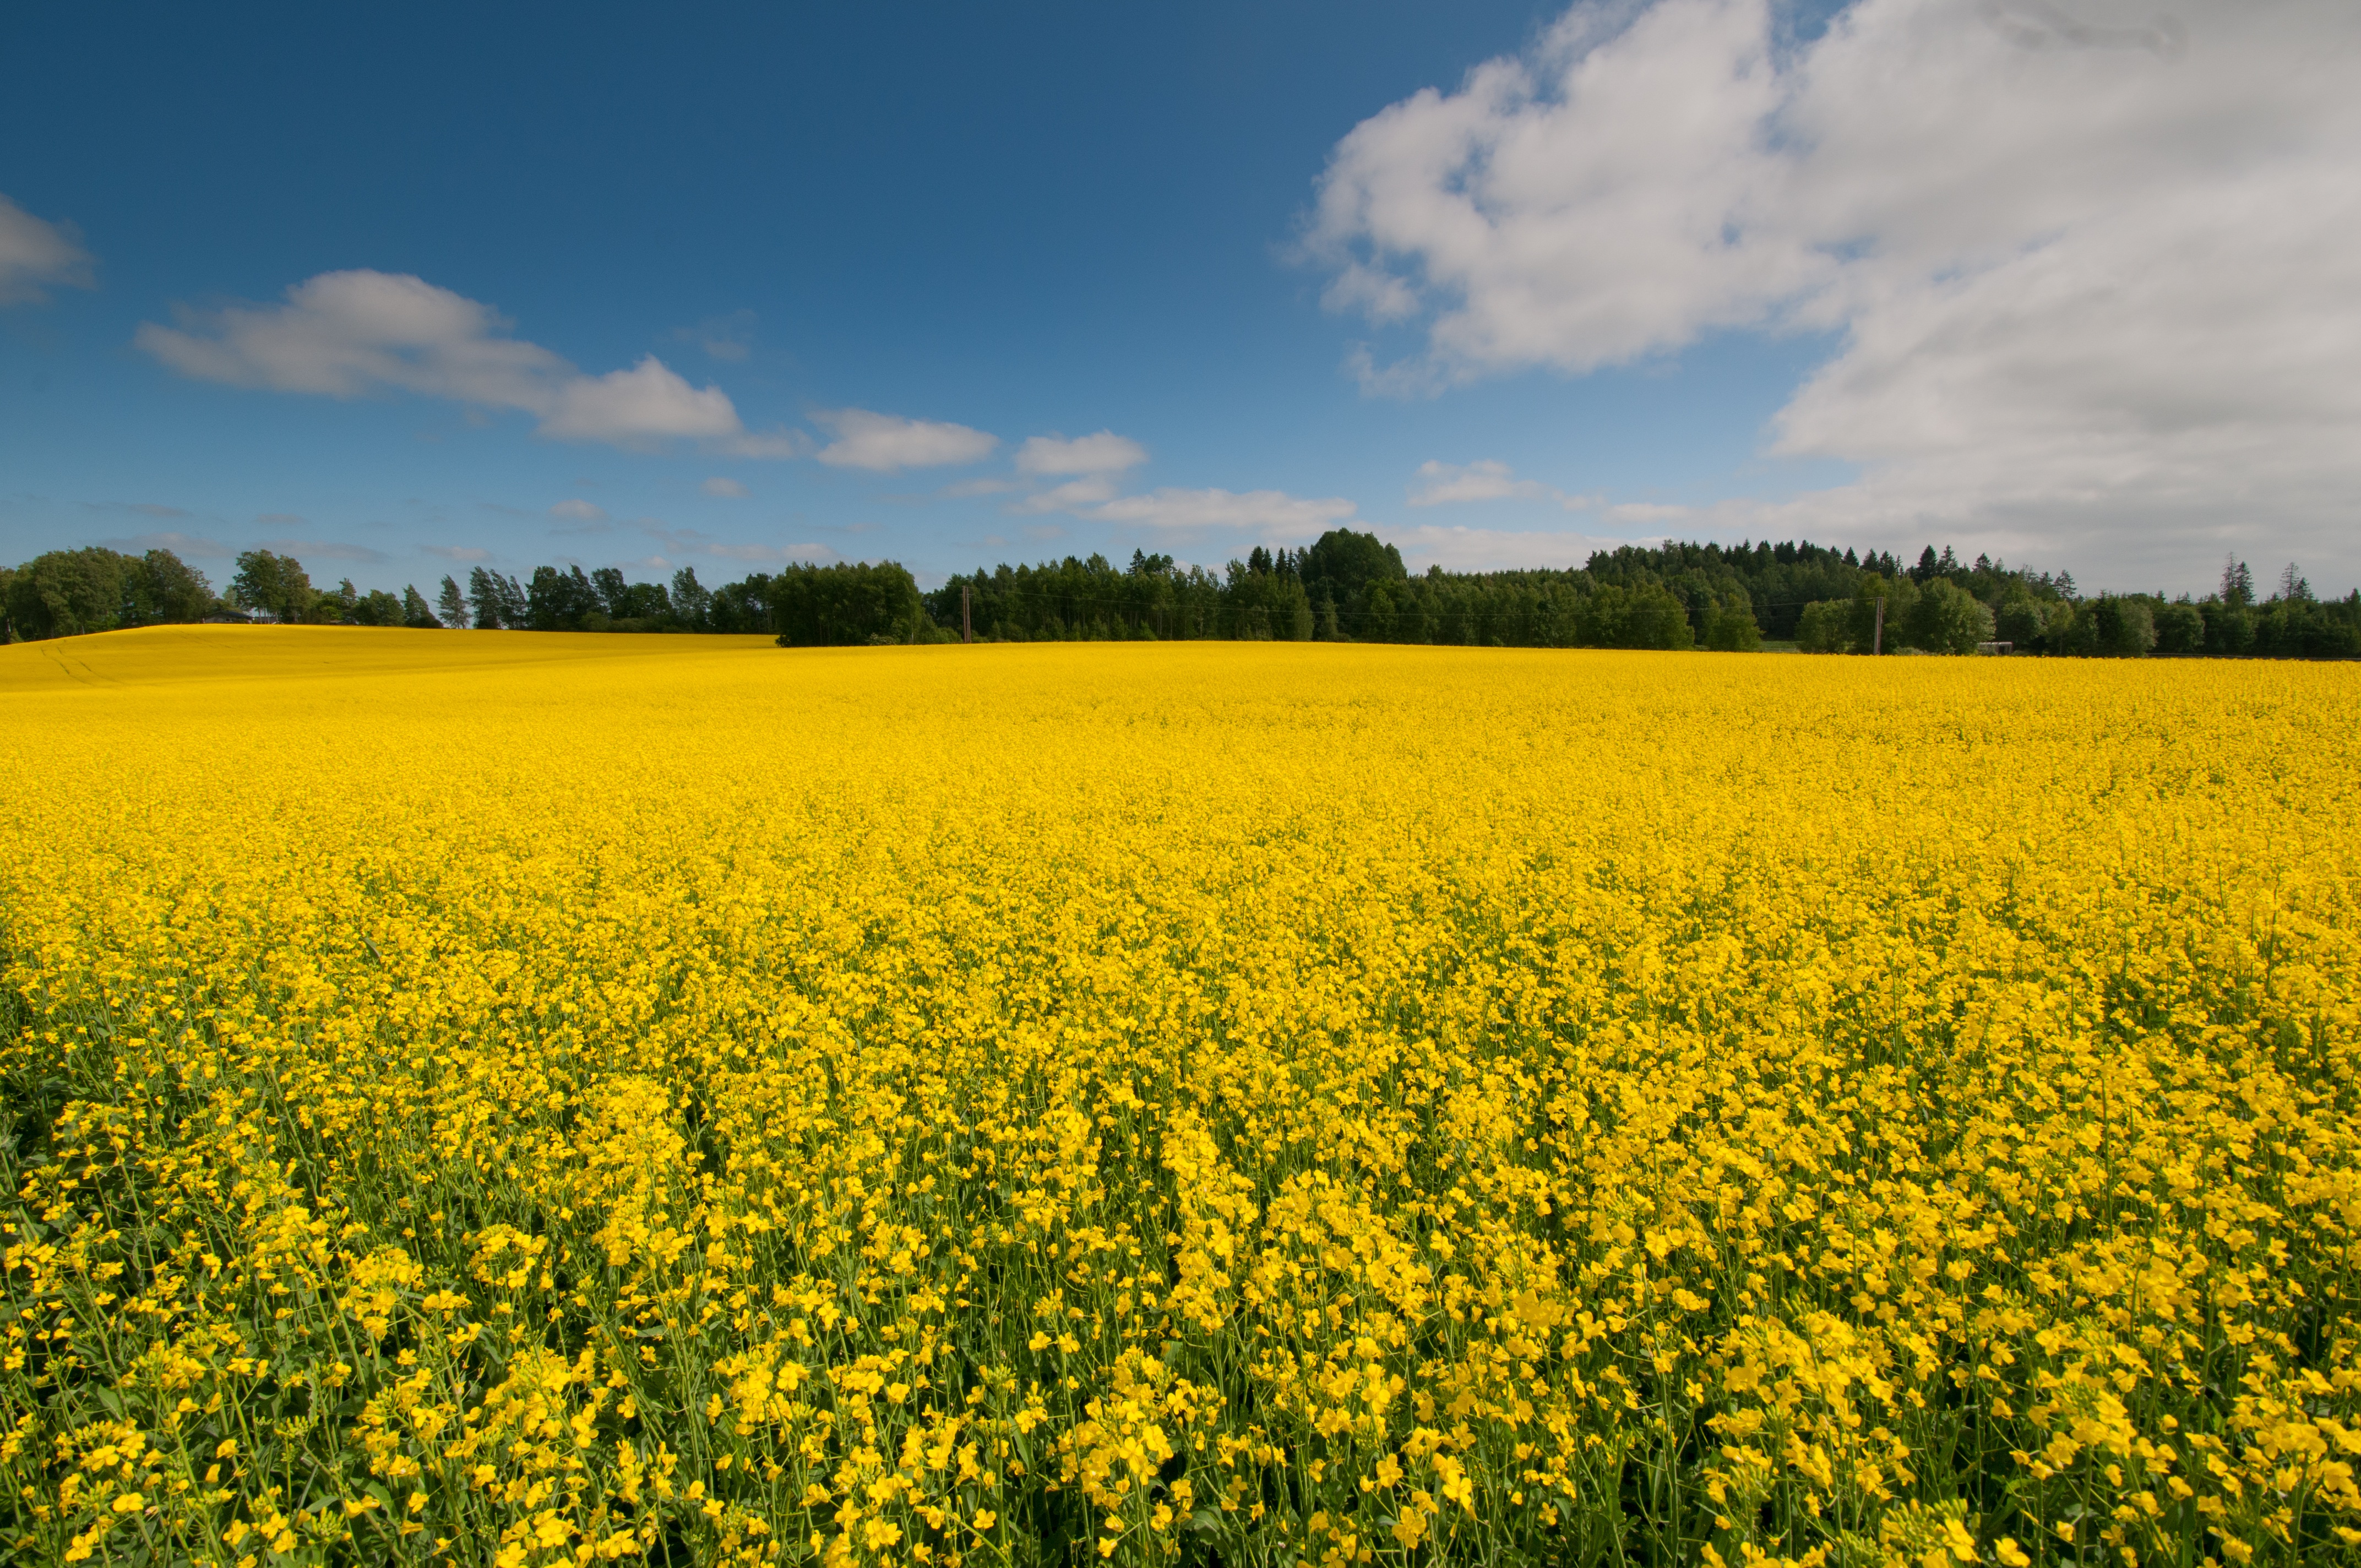
sky, rapeseed, mustard plant, canola, food, field, vegetable, plant, produce, yellow, brassica, grassland, flower, horizon, prairie, plain, meadow, land plant, agriculture, grass family, grass, flowering plant, rural area, landscape, mustard and cabbage family, brassica rapa, crop, wildflower